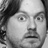
Emotion: surprise